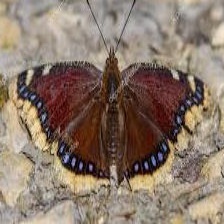
Species: MOURNING CLOAK
Butterfly family (ImageNet category): admiral